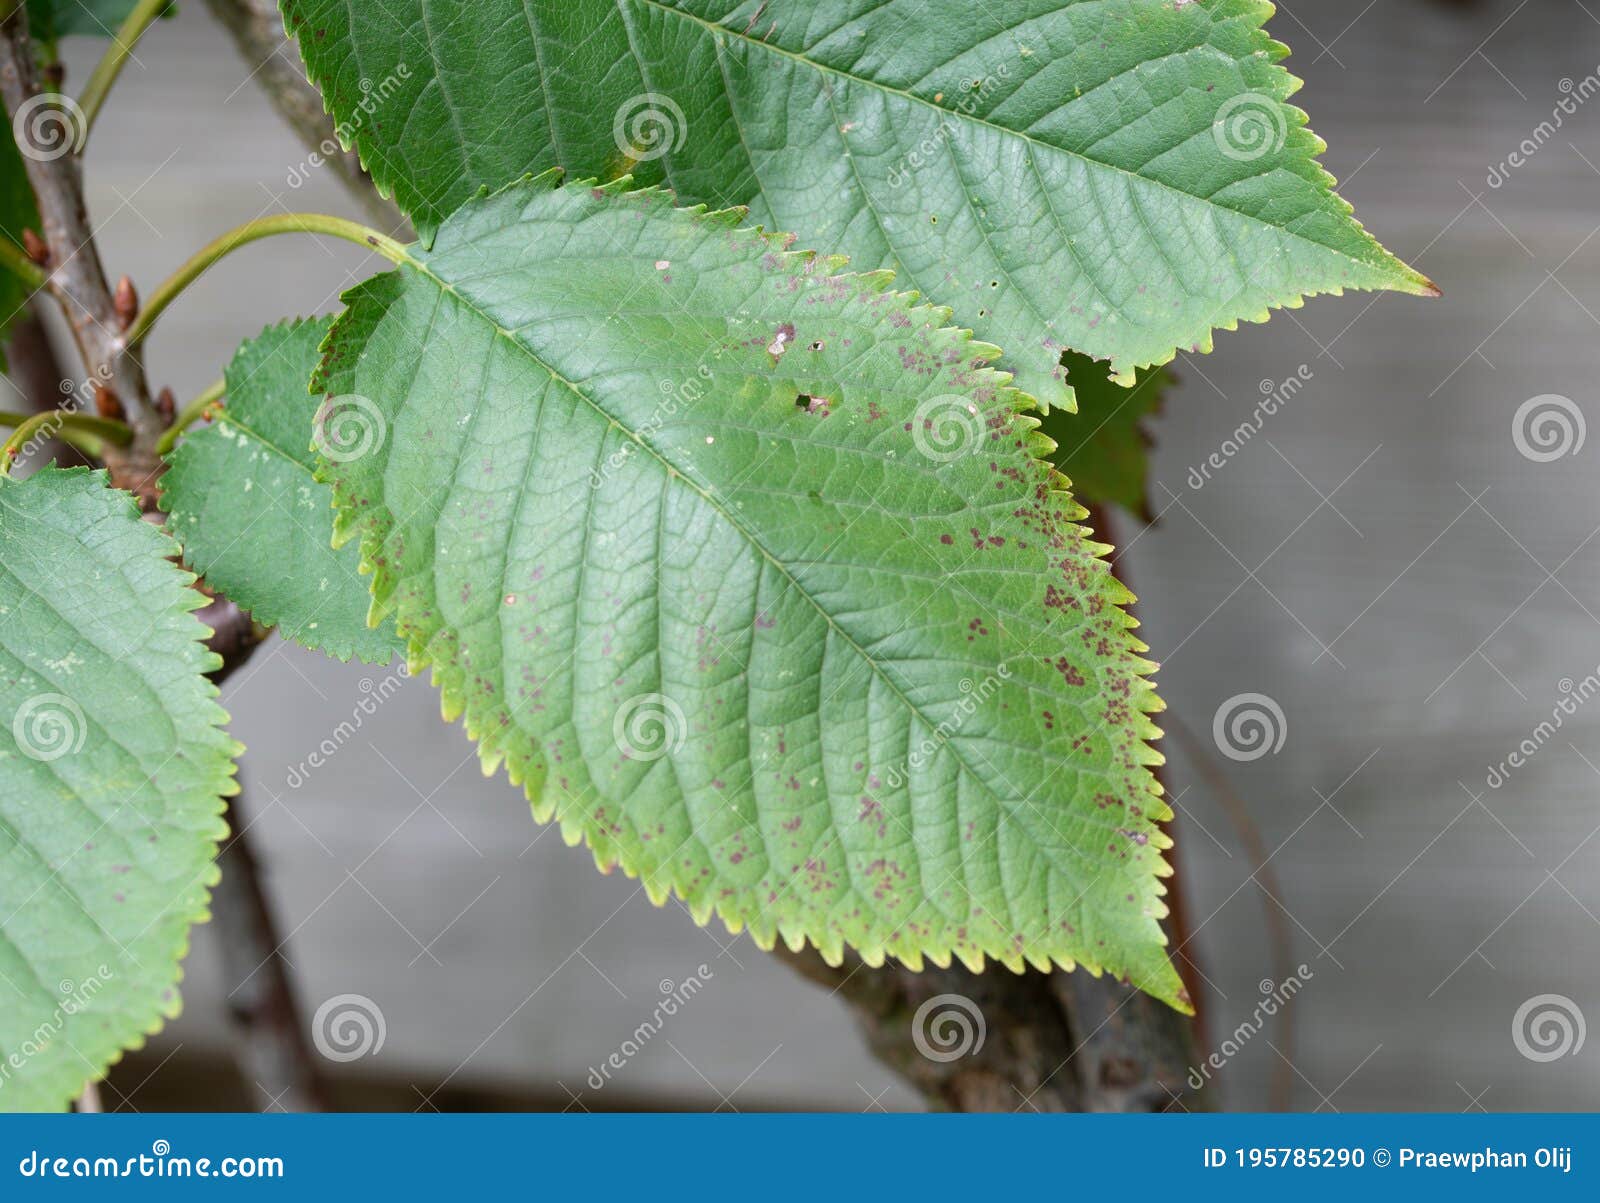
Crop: cherry
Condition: spot